History of Everton F.C.

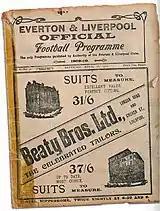
In the early 20th century, rivals Liverpool and Everton produced a joint matchday programme. This example is from April 1910.

After winning the league for the first time, the Everton Committee and President John Houlding became embroiled in deep and bitter conflict. Houlding originally rented Anfield from the Orrell family and sublet to Everton FC. In 1885 Houlding bought the land from Orrel and rented directly to Everton FC. The Liberal-leaning committee viewed Conservative councillor Houlding as having a personal financial and political agenda and there was disagreement over the club's business model and the issue of selling refreshments, to which Houlding had sole rights. Houlding had increased the club's rent by 150% after the 1889–90 season to £250 per annum. John Orrell, who owned the adjacent land, then attempted to legally run a road through the new main stand to access his land. This would require Everton to buy both Anfield and Orrell's land or to rent both. Everton committee members accused Houlding of knowing of the legal right of way and allowing the new stand to be built. The committee wanted Houlding to negotiate on the combined Anfield and Orrell's land rent of £370 or the purchase of both, but were told the rental fee was non-negotiable. Houlding refused to give Everton FC a contractual rental lease. The governance issue was compounded by the overt political disagreements held between the Houlding faction (most of whom were involved in the city's Conservative Party) and the 'dissenters' on the club committee (which contained men actively involved in Liberal politics in the north end of Liverpool). The backdrop for the dispute within the club was the struggle for power in the city council chambers between a previously dominant Tory Party struggling to hang onto political control of Liverpool and a resurgent local Liberal Party, and there is a clear sense that the club dispute was caught up in that struggle and added to it.